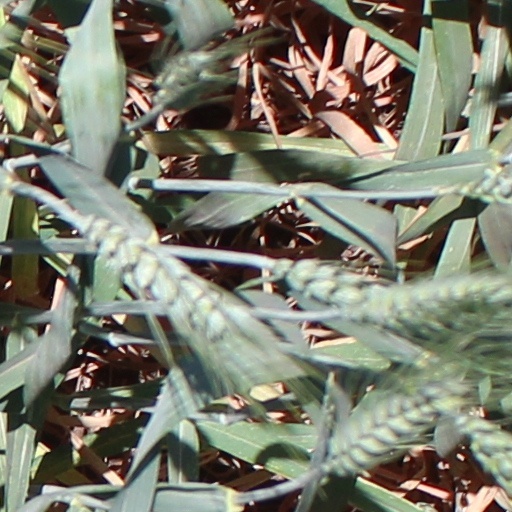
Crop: wheat